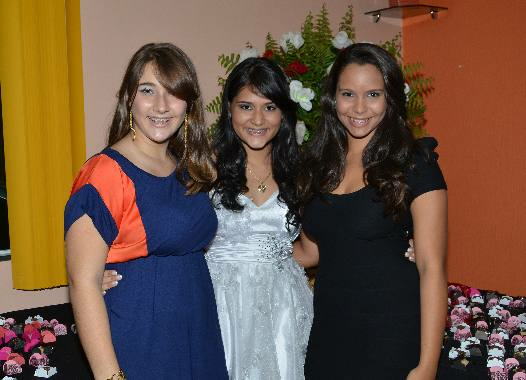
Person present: Yes